Phasor approach to fluorescence lifetime and spectral imaging

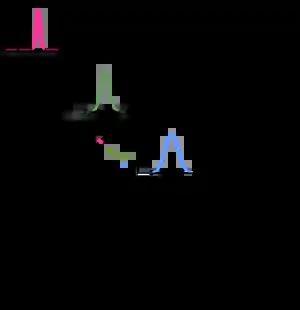
Behavior of the phasor for different spectral widths.

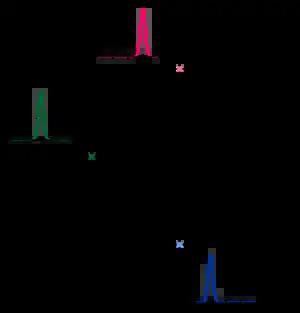
Behavior of the phasor for different emission maximum.

One of the interesting properties of the phasor approach is its linearity, where the superposition of different spectra or decay curves can be analyzed through the vectorial superposition of individual phasors. This is demonstrated in the figure, where adding two spectra with different emission maxima results in a phasor that lies on a line connecting the individual phasors. In a ternary system, adding three spectra results in a triangle formed by the phasors of the individual spectra or decays.